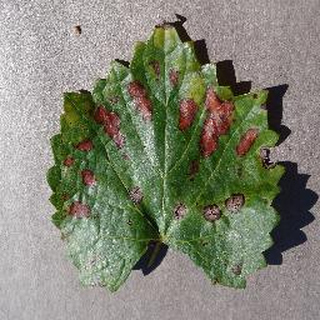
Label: grape_esca_black_measles